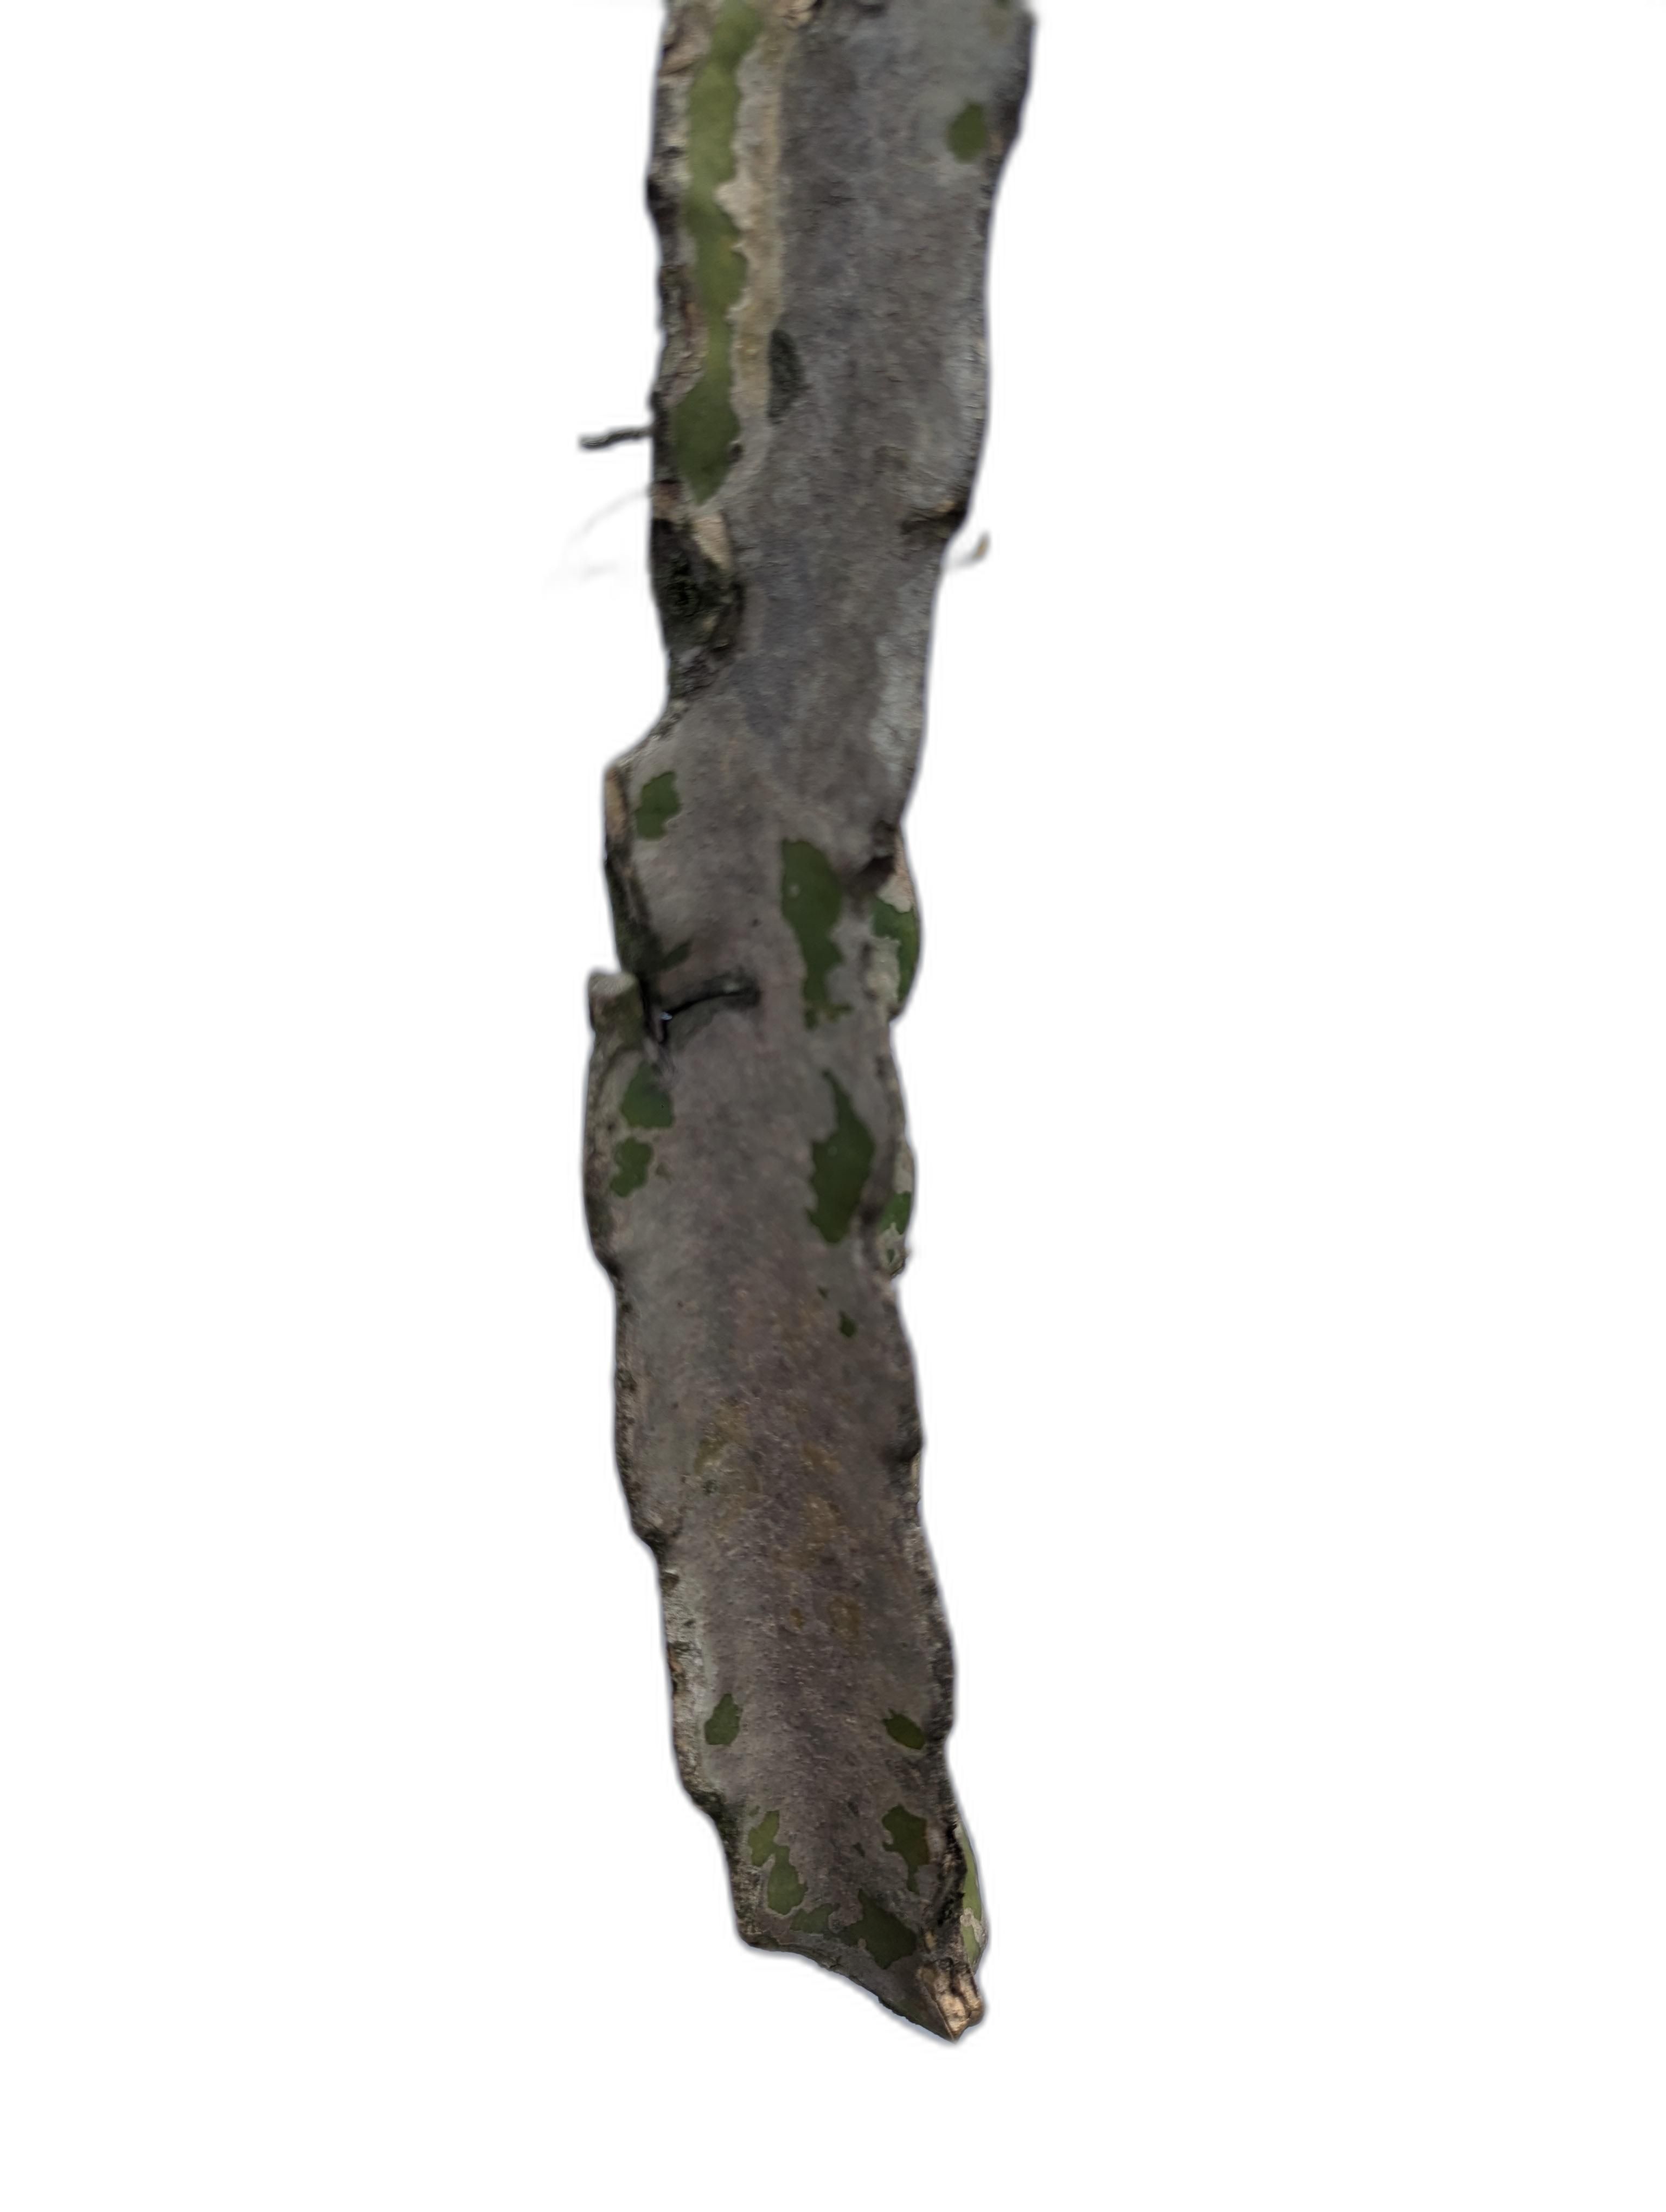
Label: Bad leaf